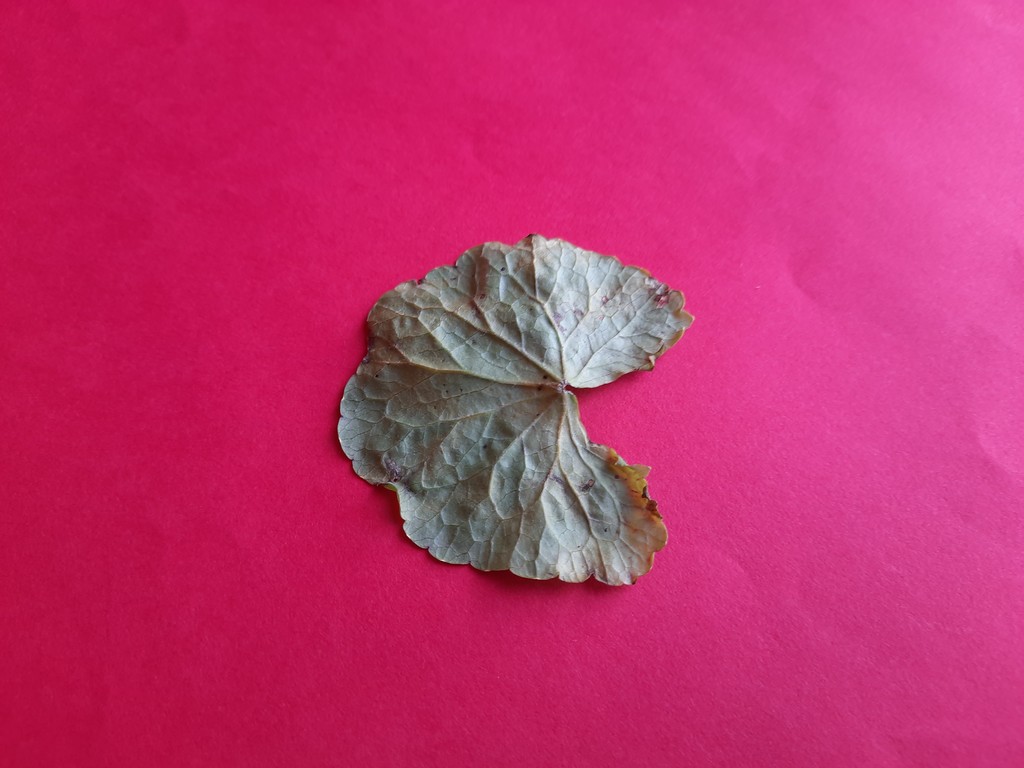
Label: Unhealthy